Peter Keller (politician)

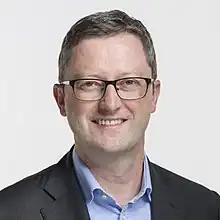
Official portrait, 2019

Keller has been a member of the National Council for the Swiss People's Party since 2011. Since 2021, he has also served as general secretary of the Swiss People's Party. He currently works as an independent editor of Die Weltwoche.